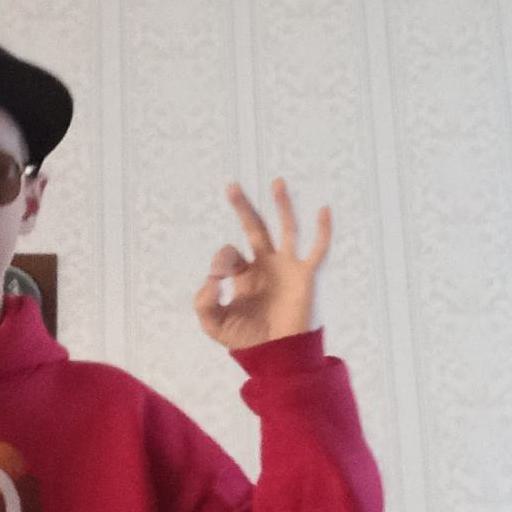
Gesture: ok